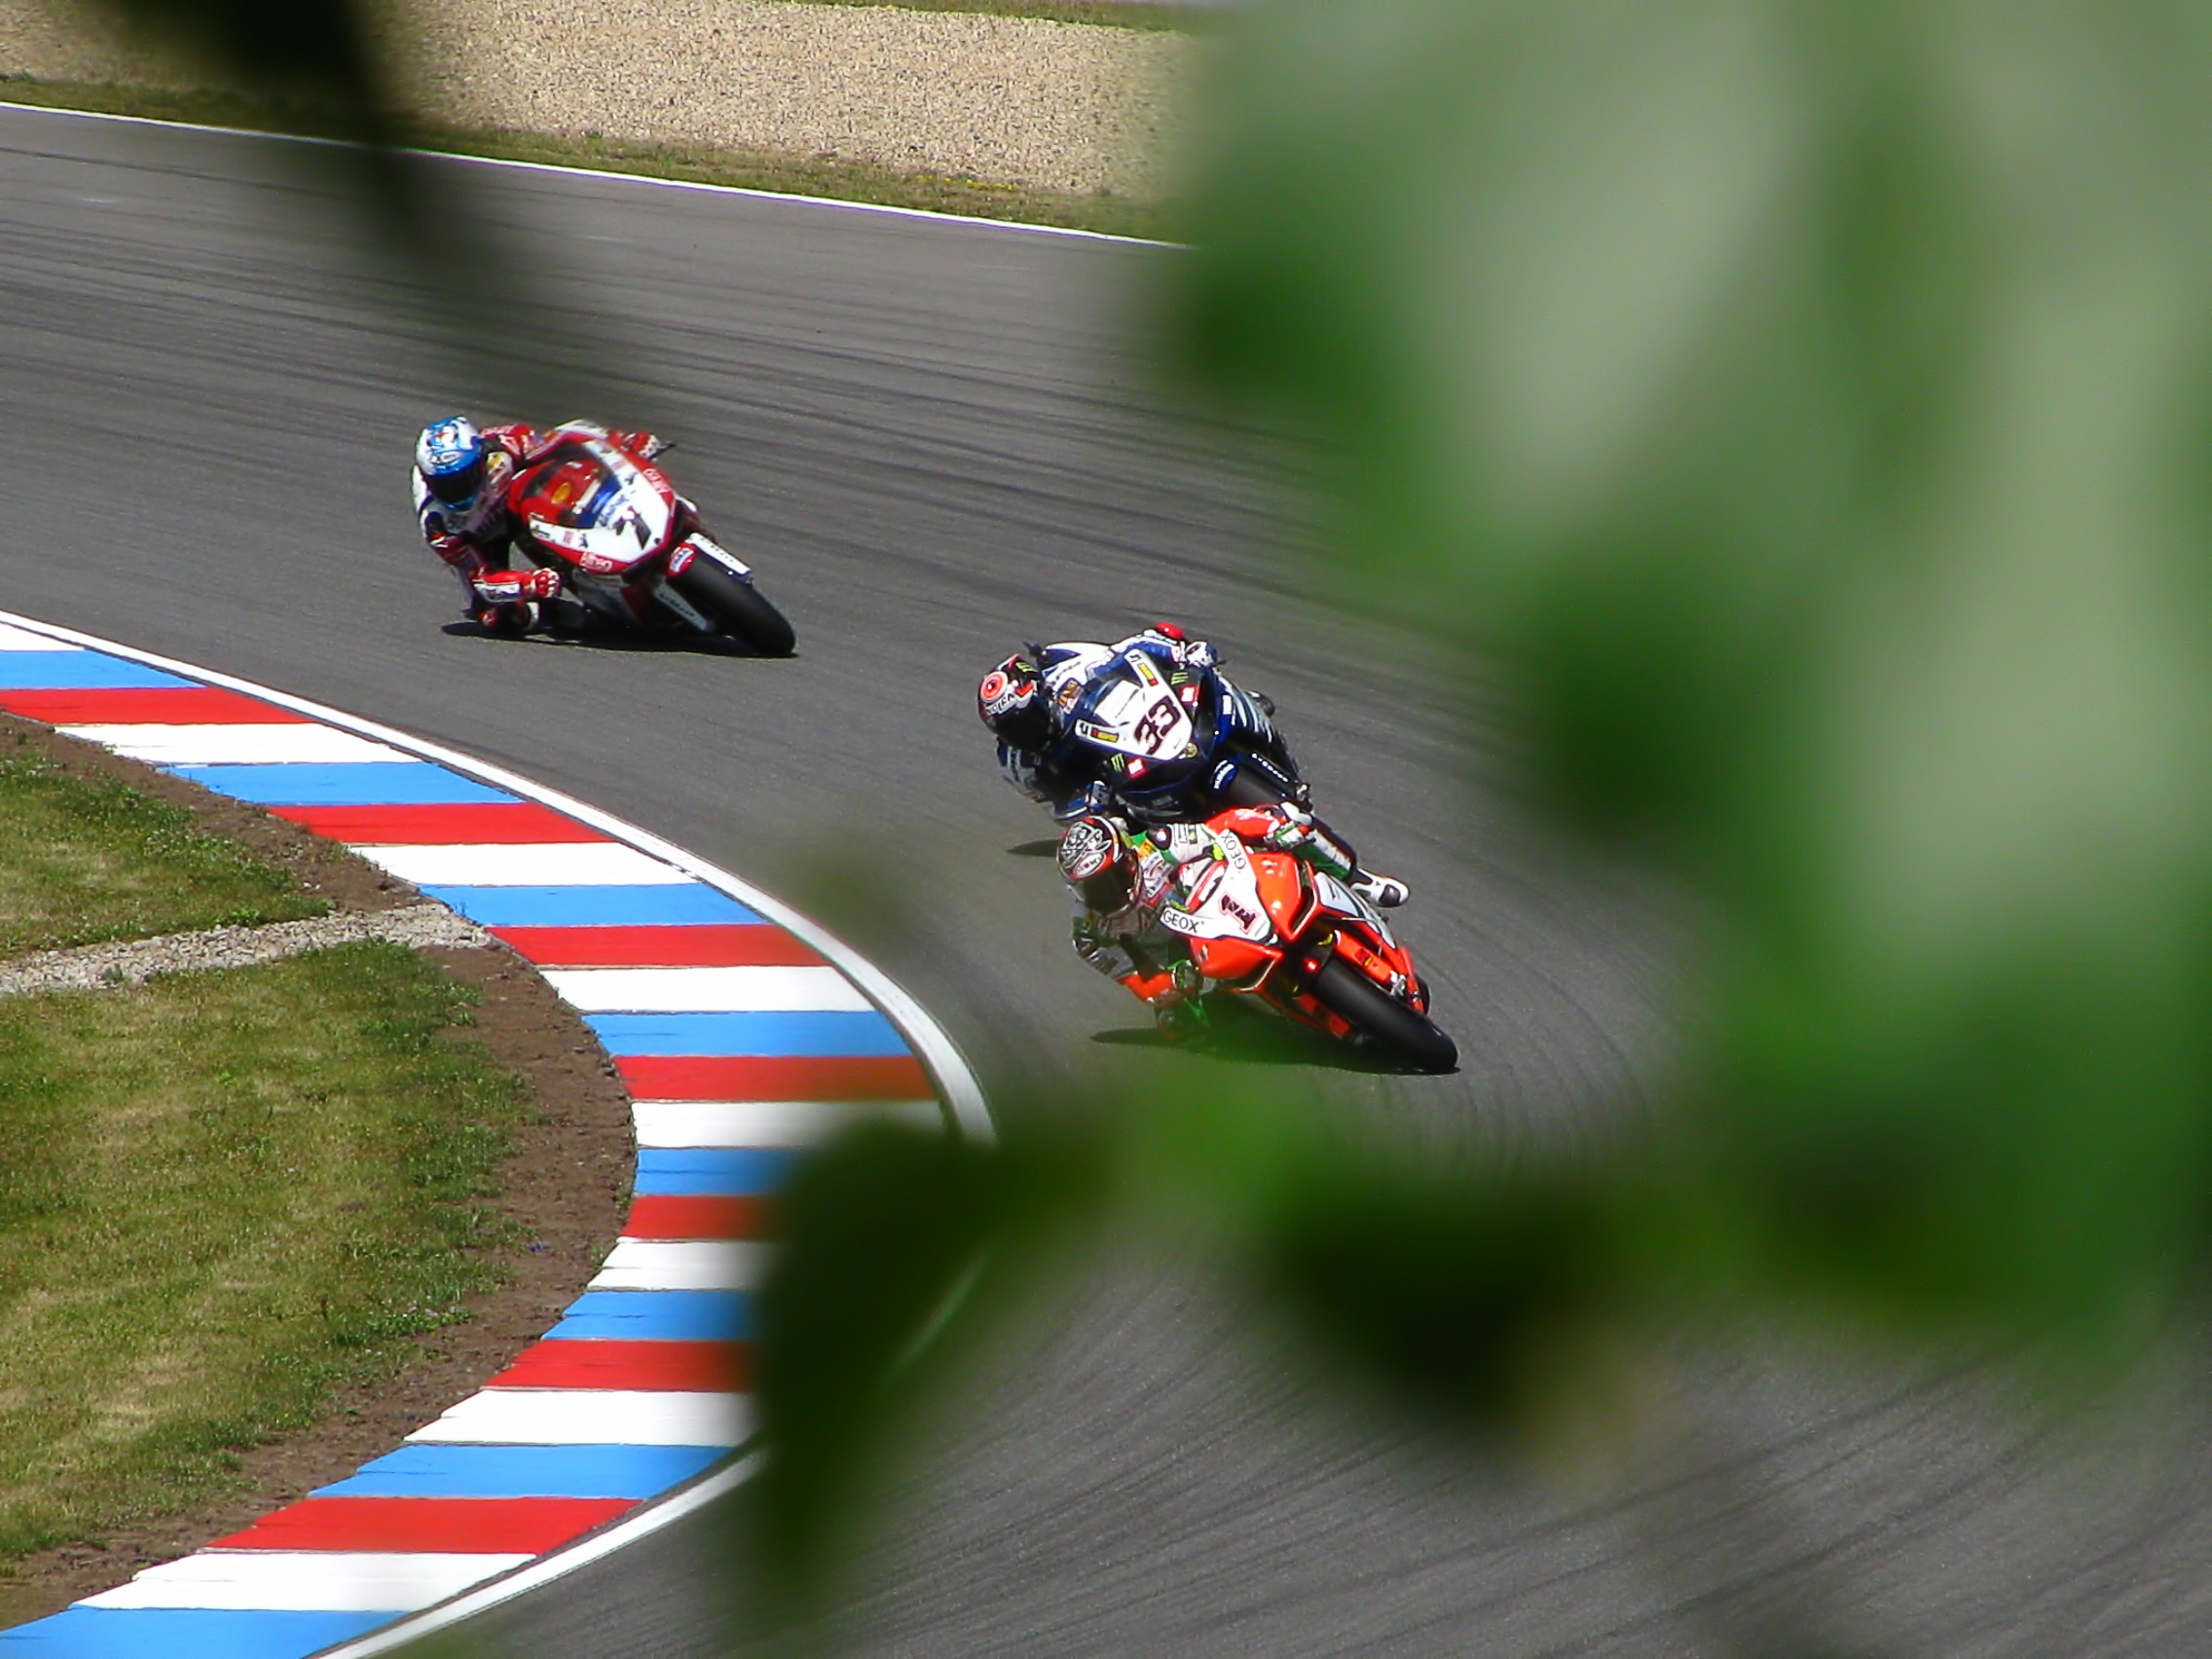
track, motorcycle, extreme sport, speed, race, competition, sports, racing, motor, race track, races, motors, fast, circuit, brno, motorsport, racing bike, motorcycle racing, max biaggi, marco melandri, carlos checa, racing motorcycle, superbikes